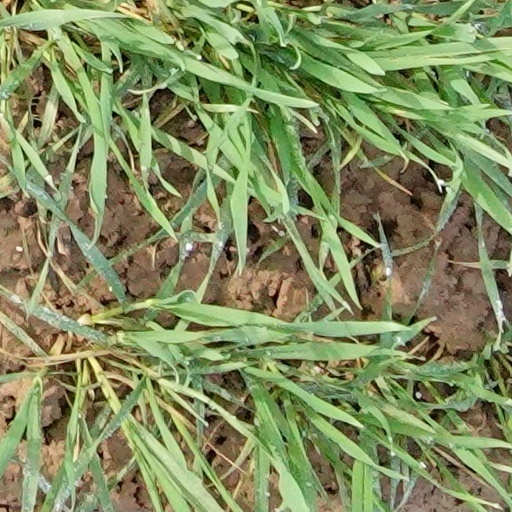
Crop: wheat